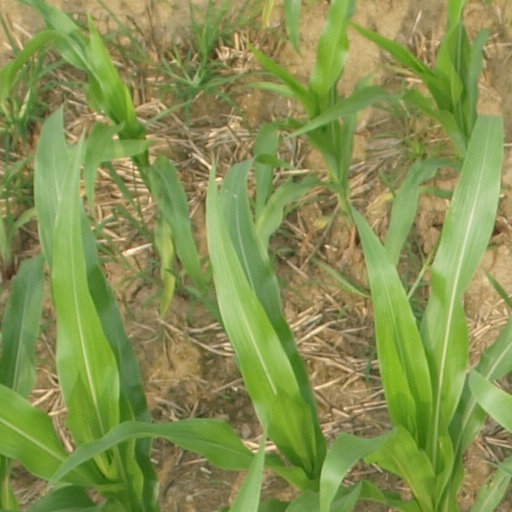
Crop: maize; corn